Ma Pyit-Nwe

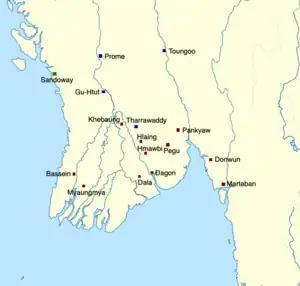
Hanthawaddy forces focused their attacks on Bassein and Myaungmya in their 1389–1390 campaign

Pyit-Nwe is remembered in Burmese history for the battle of Myaungmya in 1390. As recounted in the "Razadarit Ayedawbon" chronicle, he had been put in charge of the defense of the provincial capital by his father. When Razadarit's forces marched towards Myaungmya, Pyit-Nwe saw an opportunity to settle the affairs once and for all. Viewing Razadarit's forces, which had come off a major defeat at the battle of Bassein (Pathein), as teetering on the brink of collapse, the commander decided to engage the Hanthawaddy army in an open battle. Despite his father's serious misgivings about the plan, a confident Pyit-Nwe overruled his father, and wrote a letter to Razadarit, urging the king to personally participate in the upcoming battle. He even taunted the king that two of them should fight a duel on their favorite war elephants.